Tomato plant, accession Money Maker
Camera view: vertical (180 deg); turntable rotation: 60 degrees
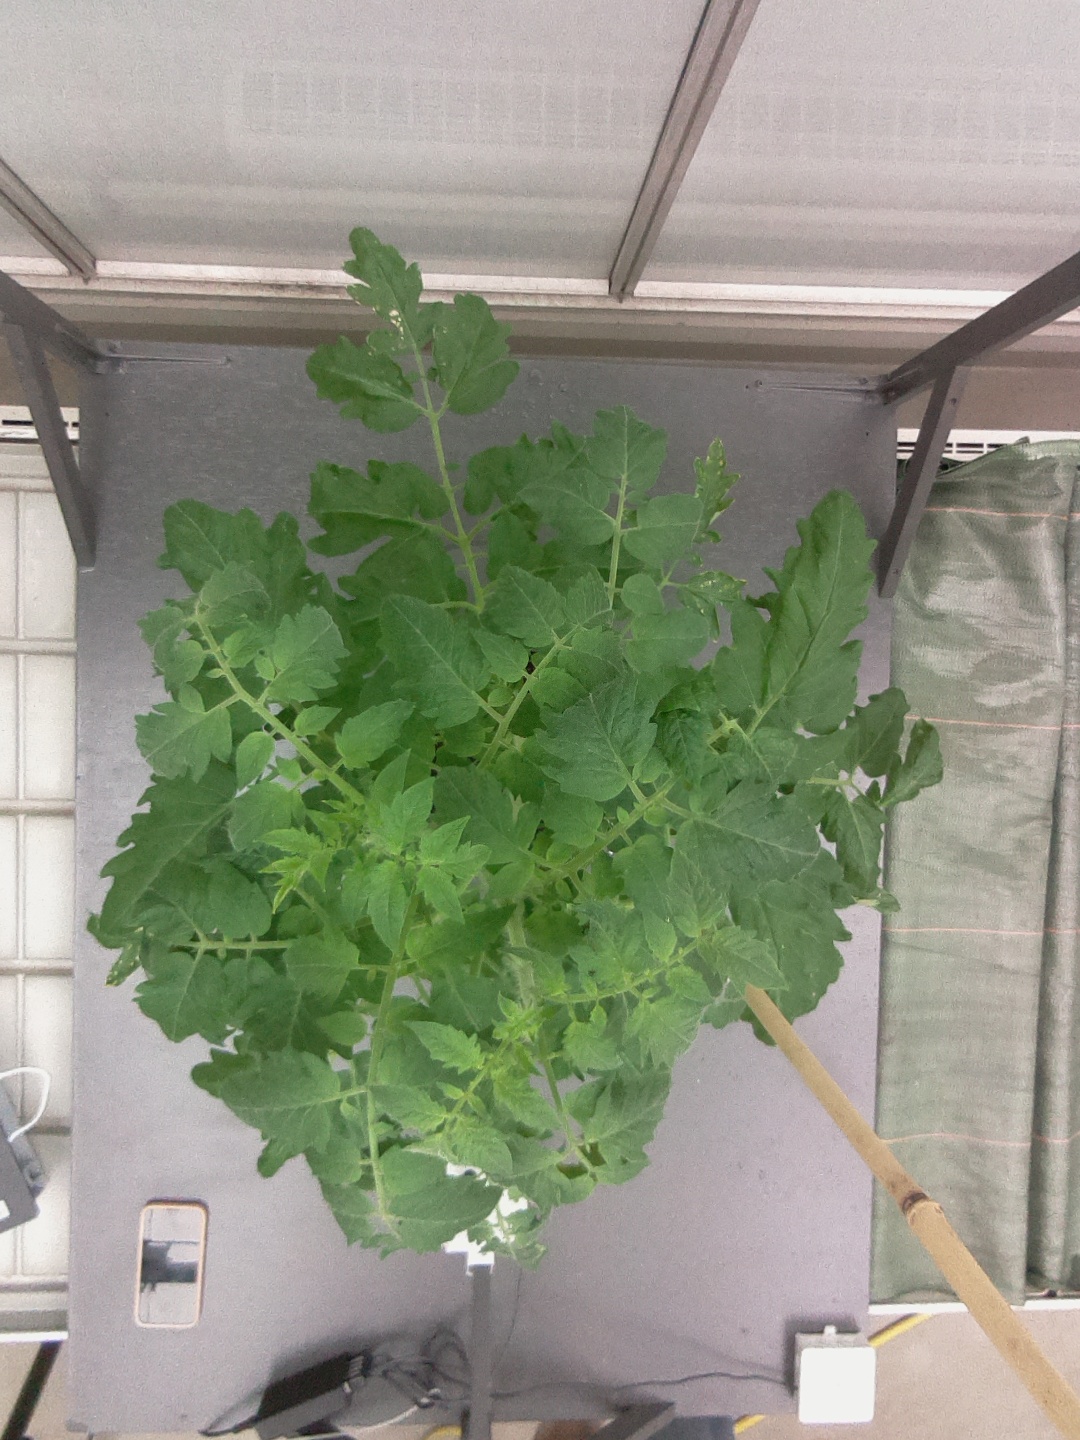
BBCH growth stage 27: 70%-80% Side shoots formed